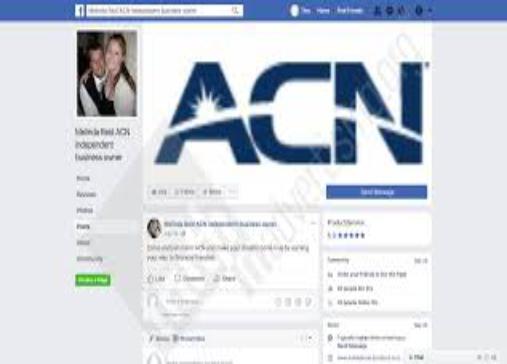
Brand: ACN
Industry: Others